High Prussian dialect

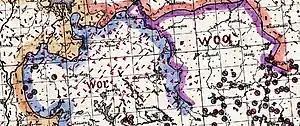
The Isogloss wor - woa marks the border between Oberländisch (left) and Breslausch (right)

High Prussian is a Central German dialect formally spoken in Prussia. It is separated from its only adjacent German dialect, Low Prussian, by the Benrath line and the Uerdingen line, the latter dialect being Low German. This was once one of the, if not the hardest linguistic border within the German dialects.